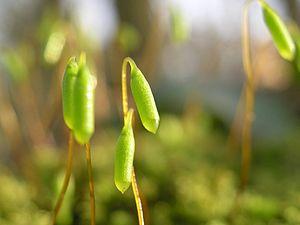
Un sporange est une structure végétale qui produit et qui contient des spores. Le sporange est porté par le sporophyte.